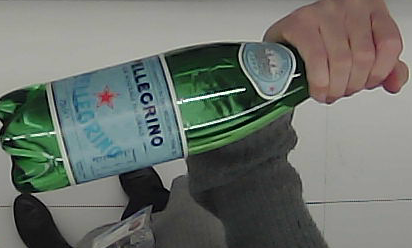
Product: sanpellegrino_water